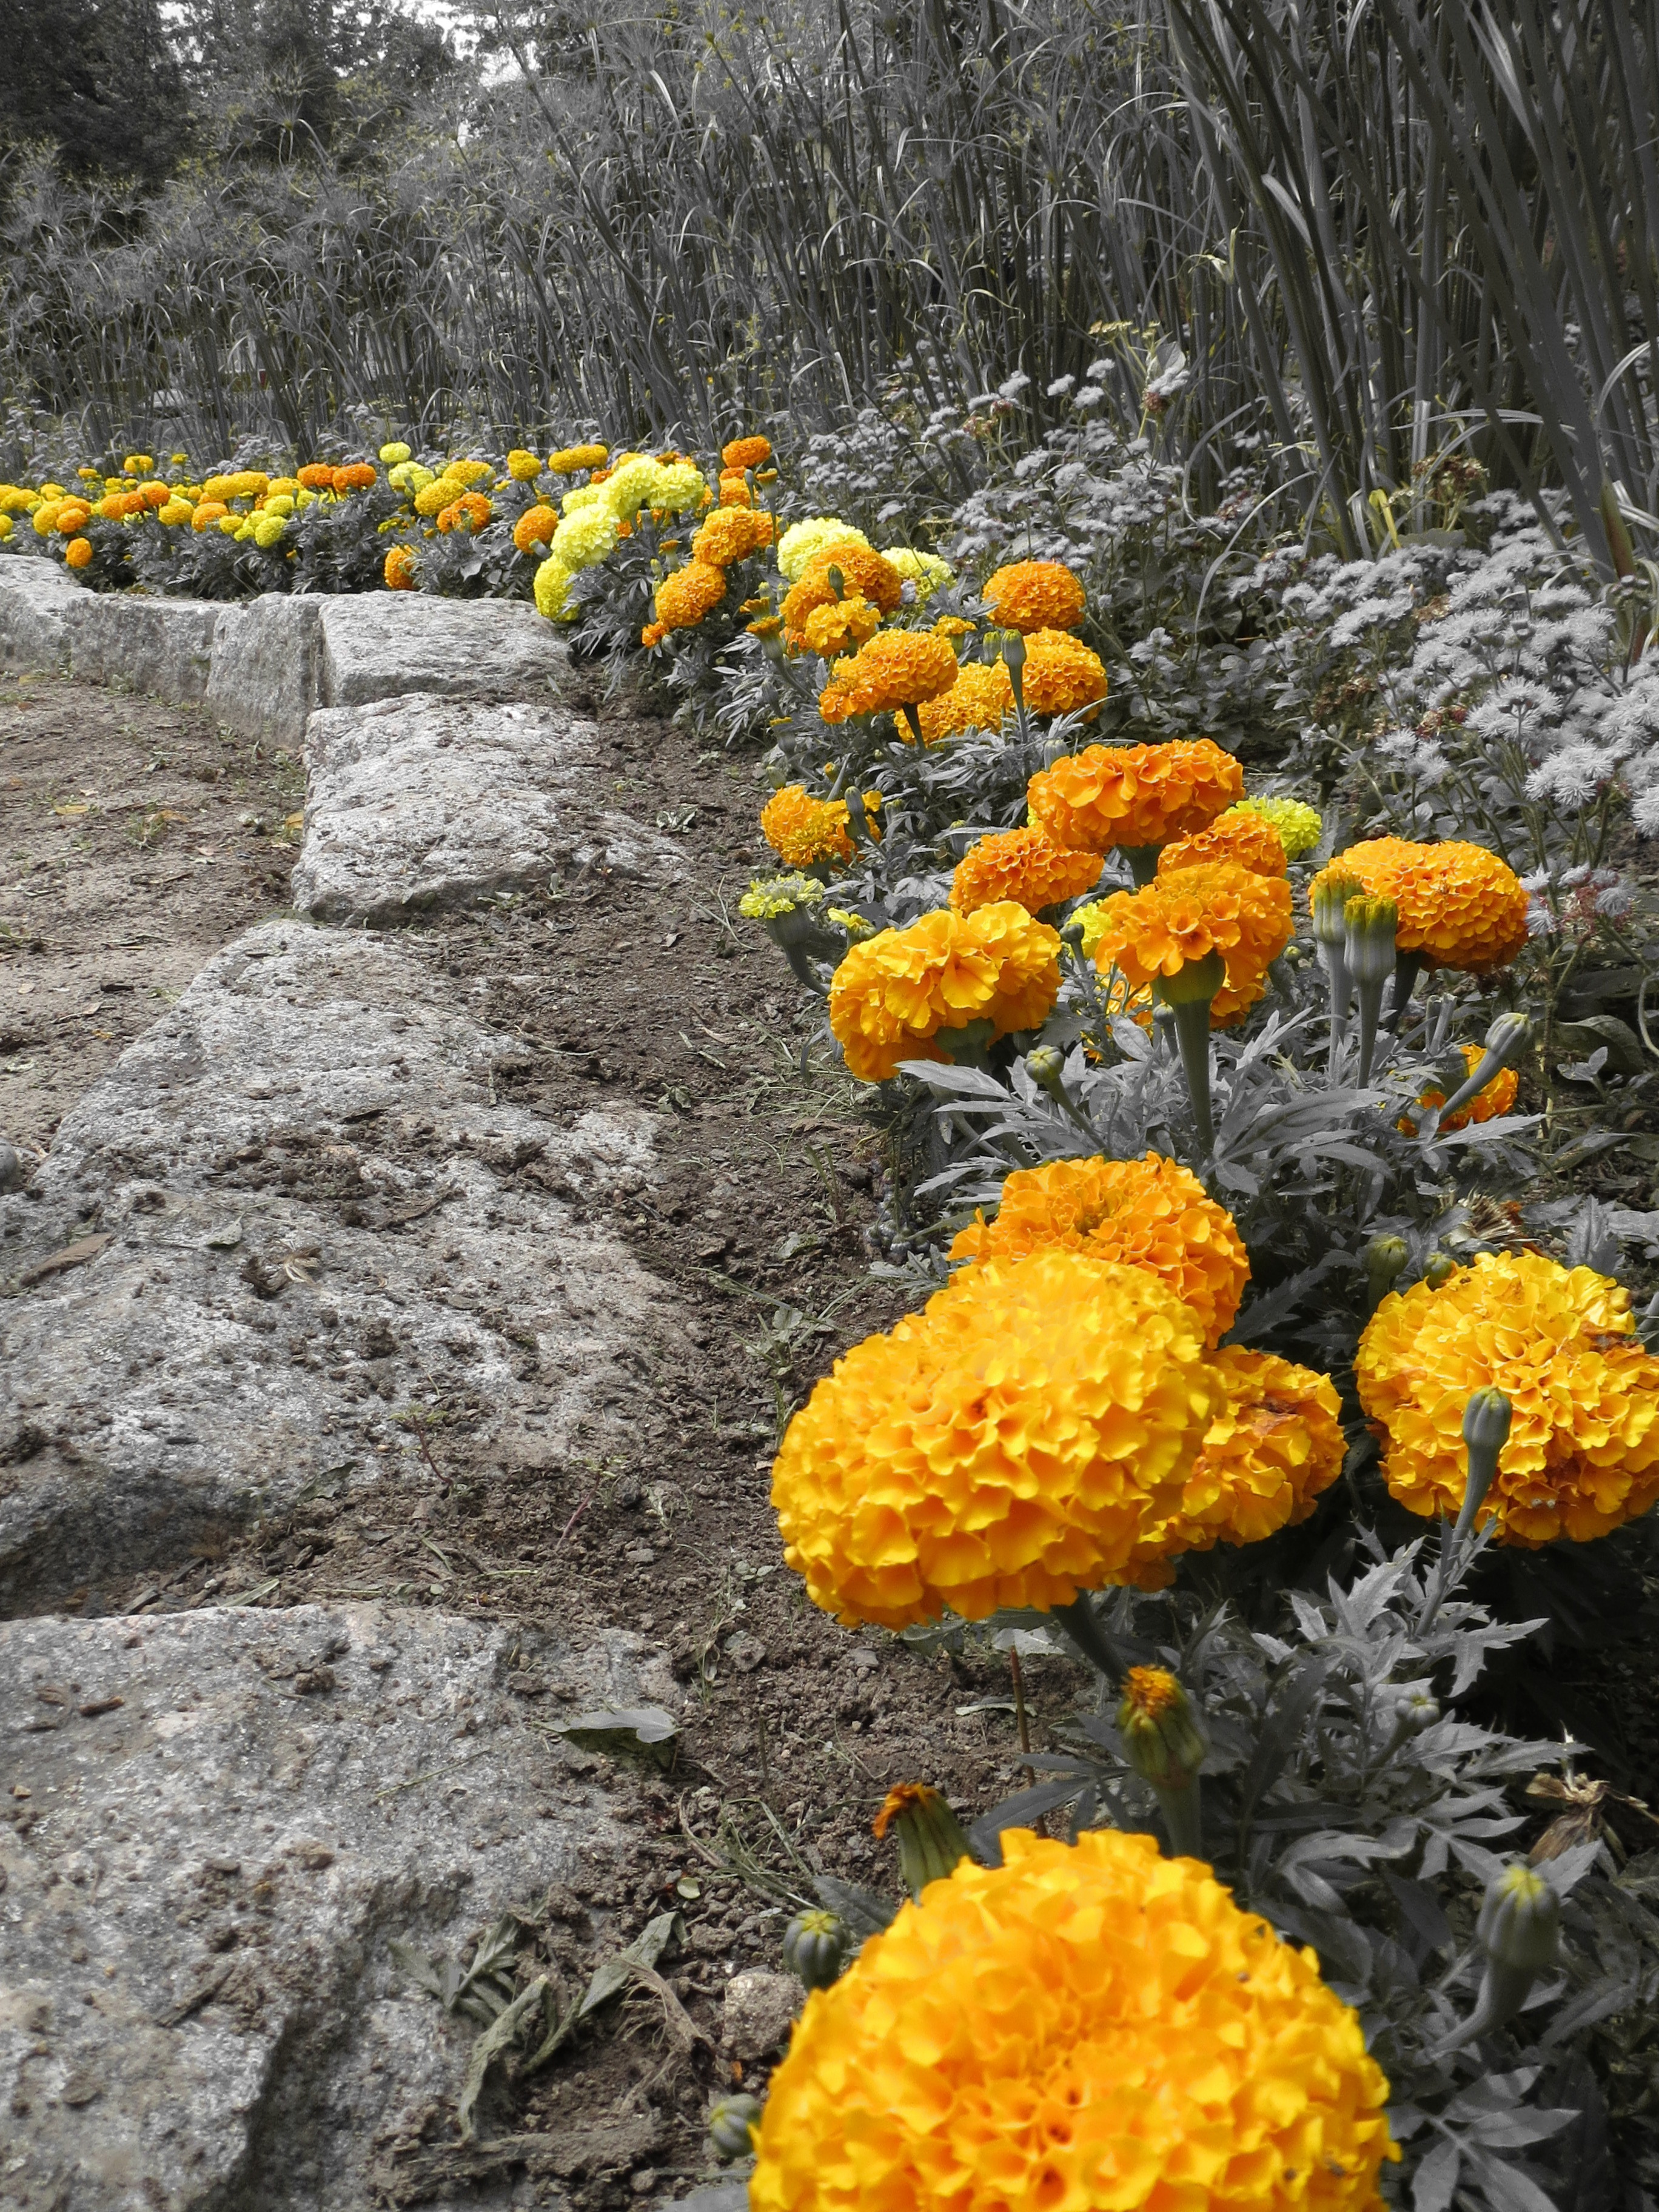
nature, blossom, plant, leaf, flower, floral, orange, autumn, botany, yellow, garden, flora, wildflower, flowers, flowering plant, color key, land plant